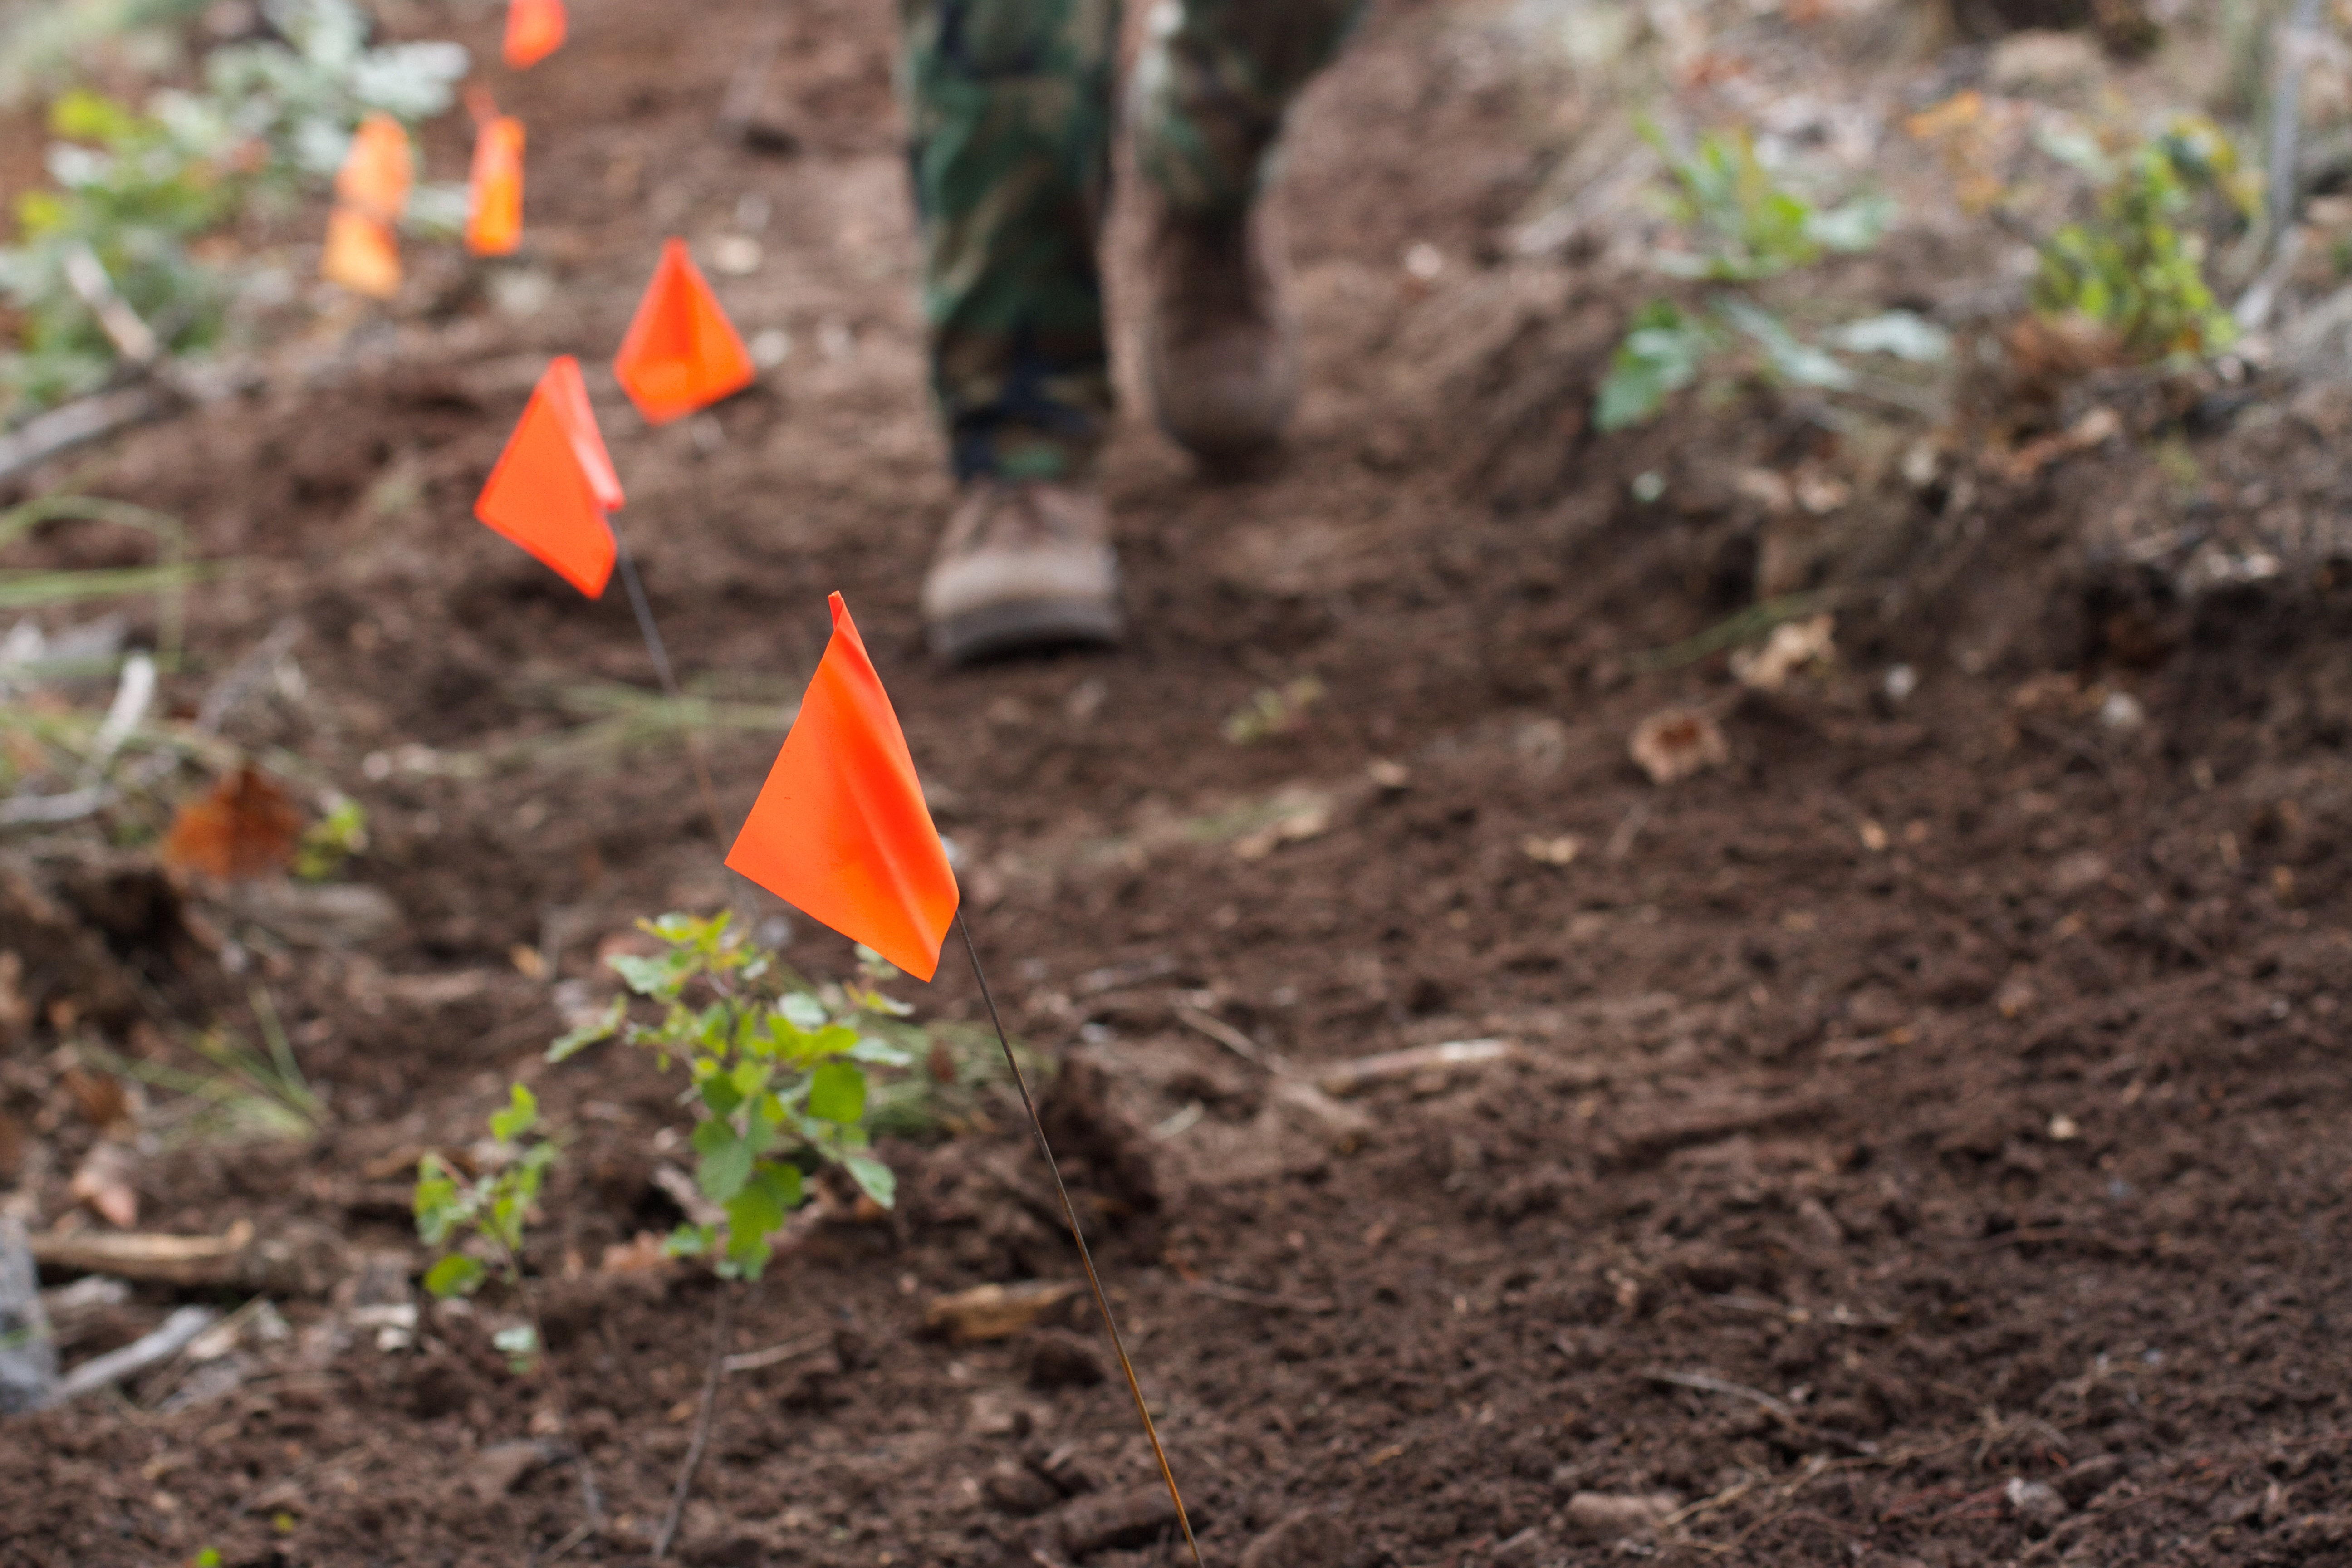
plant, leaf, flower, autumn, soil, garden, pstrails, geological phenomenon